Hildebrand Gurlitt

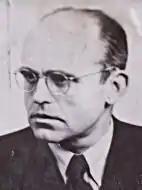
Gurlitt photographed in 1944

Hildebrand Gurlitt (15 September 1895 – 9 November 1956) was a German art historian and art gallery director who dealt in Nazi-looted art as one of Hitler's and Goering's four authorized dealers for "degenerate art".